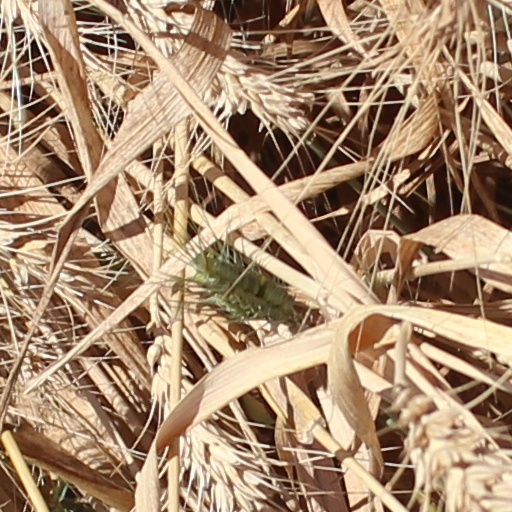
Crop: wheat